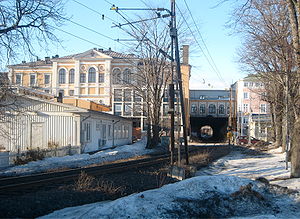
Ostkustbanan
Ostkustbanan passerer igennem det central Hudiksvall.
Ostkustbanan er en jernbane mellem Stockholm og Sundsvall via Uppsala og Gävle.